Sfax

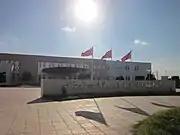

The North American Private University was founded in 2012 and brings together three institutes: